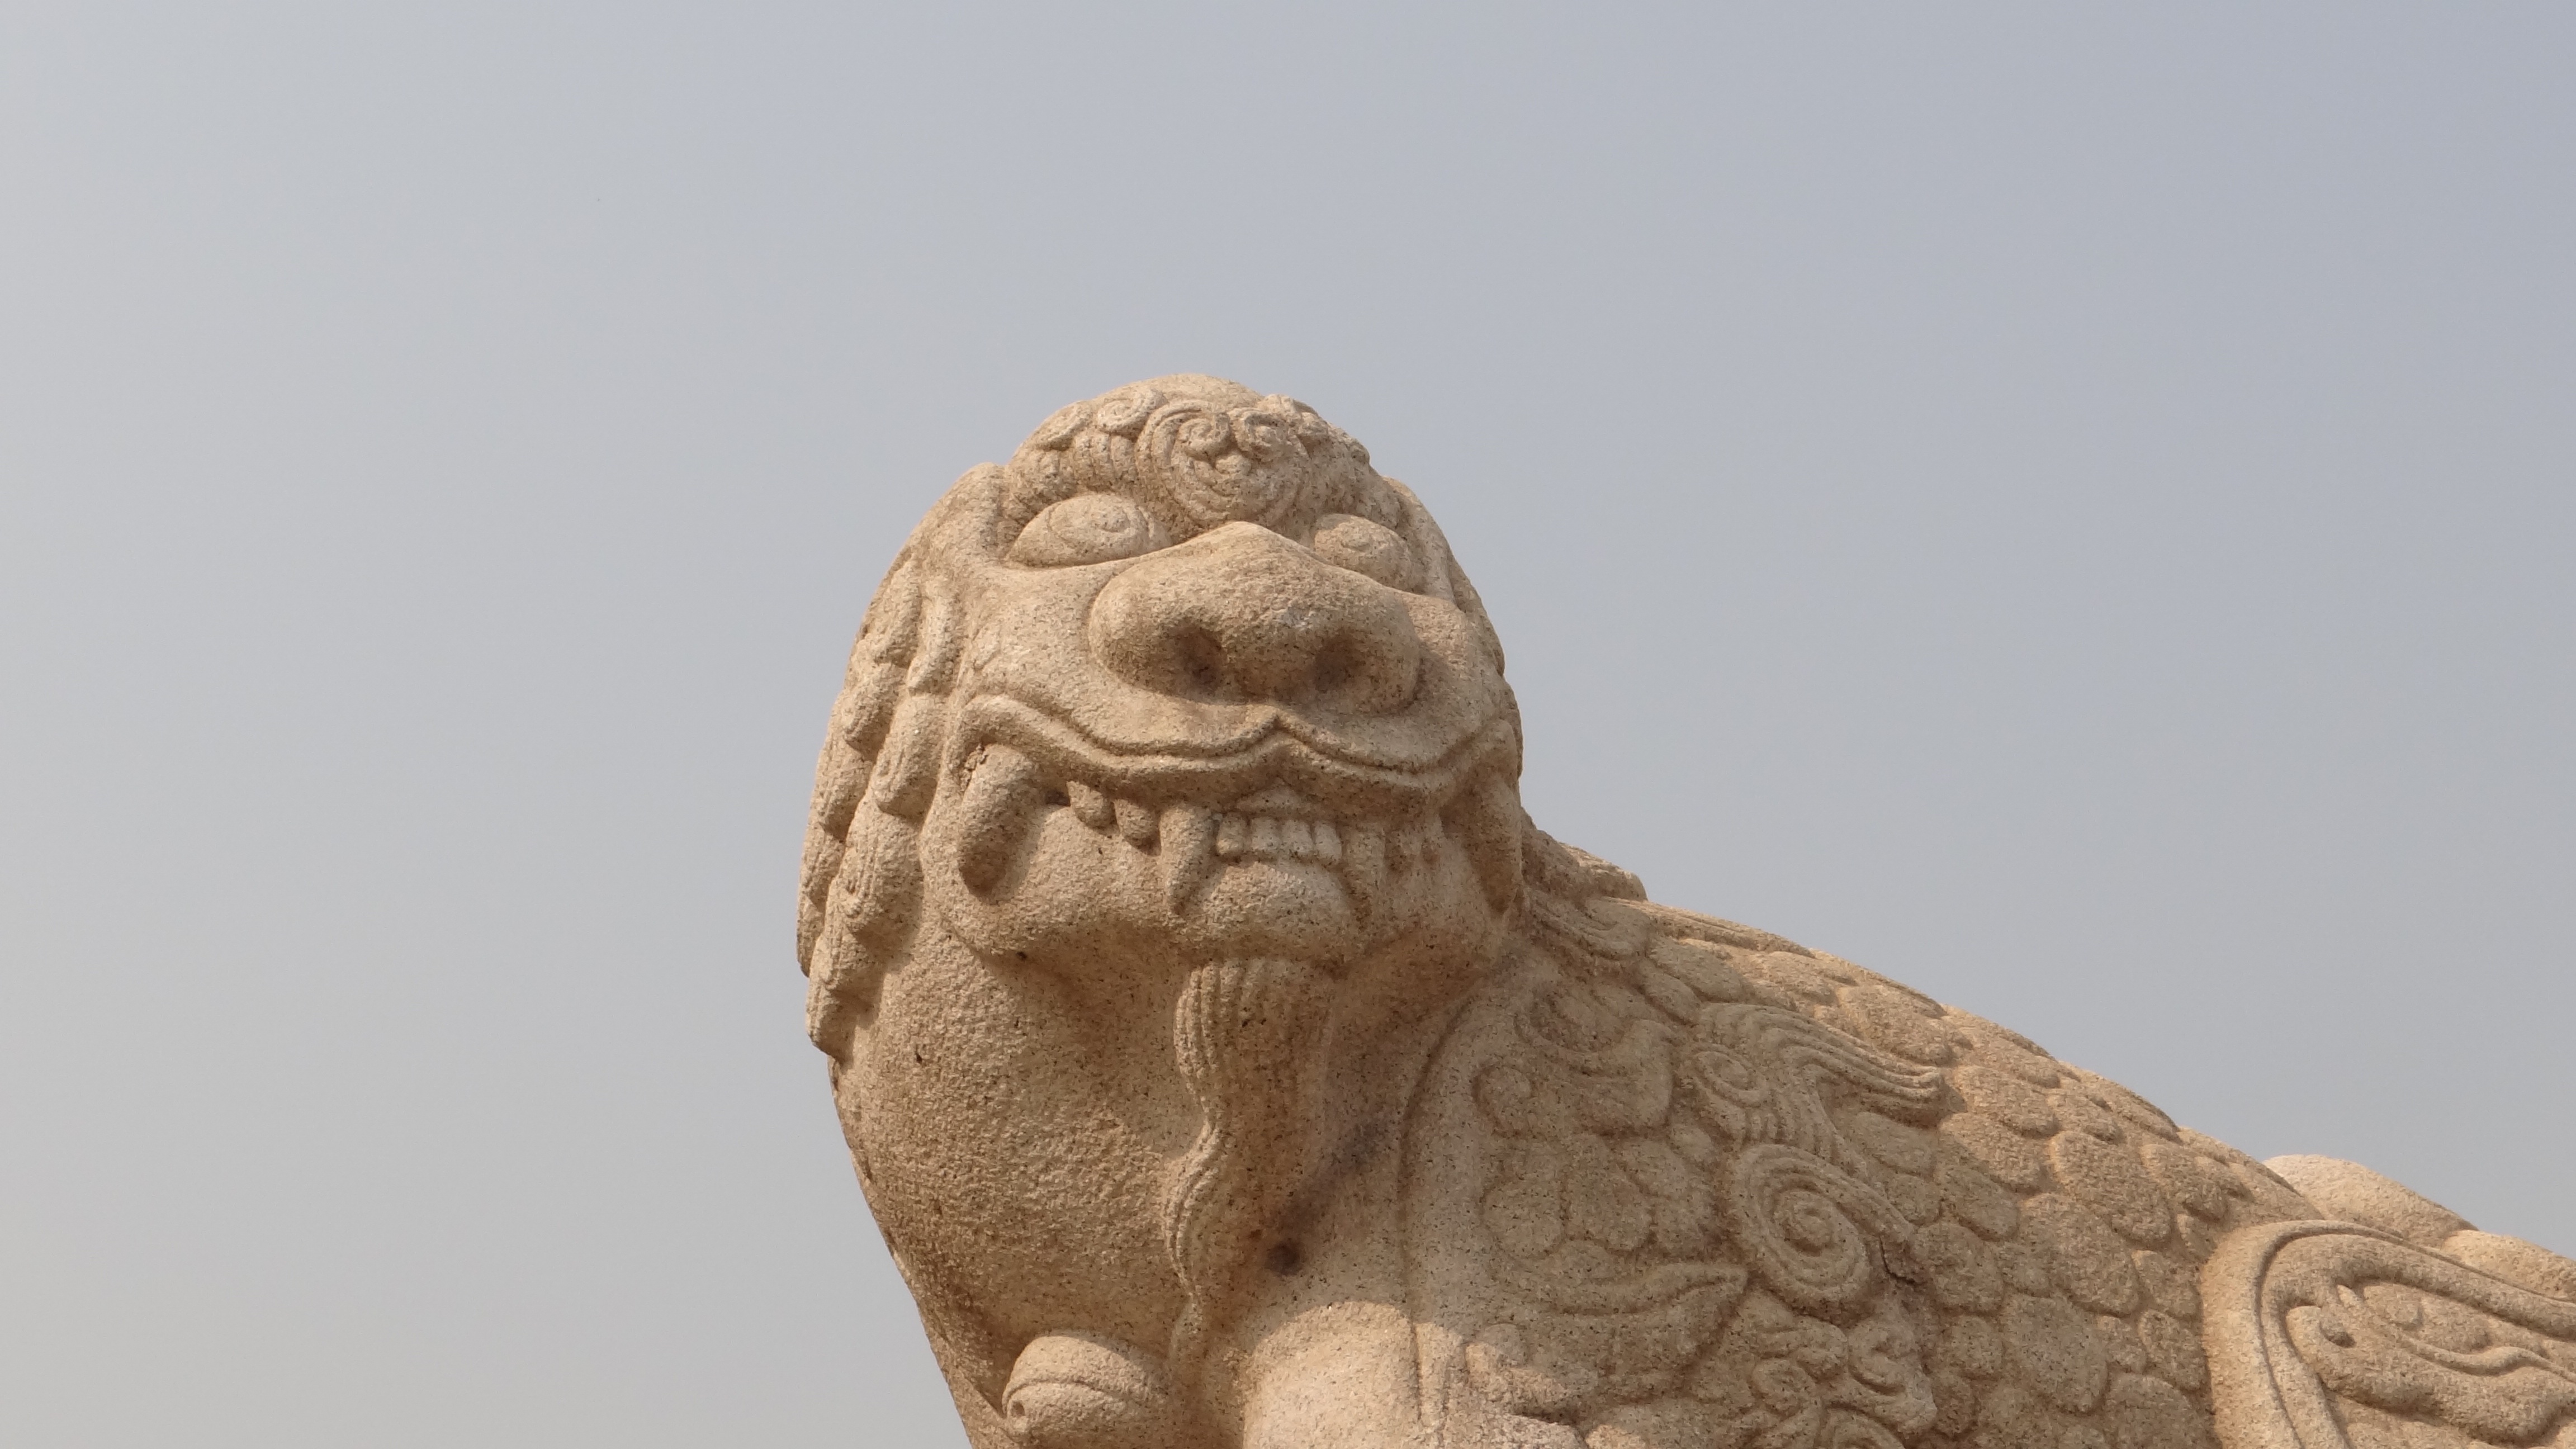
sand, monument, statue, material, sculpture, art, temple, head, carving, stone statue, stone carving, haitai, ancient history, haitai entrance of kyng bokkung, haitai gargoyle